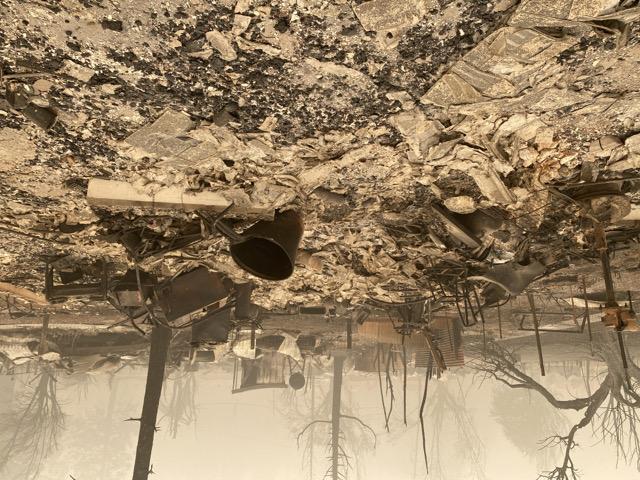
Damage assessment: destroyed